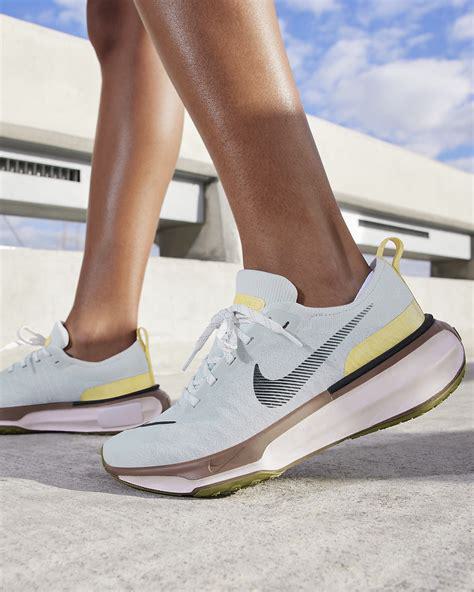
Brand: Nike
Model: Invincible 3